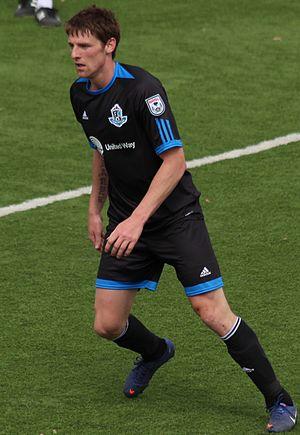
Daryl Fordyce est un footballeur nord-irlandais né le 2 janvier 1987 à Belfast. Il évolue au poste d'attaquant avec le Valour FC en Première ligue canadienne.